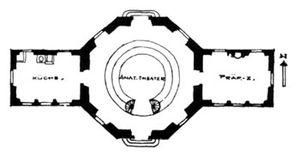
Plan de l'institut d'anatomie Senckenberg à Francfort-sur-le-Main.
Pour l'histoire de l'anatomie, un théâtre anatomique est un édifice spécialisé où l'on procédait à des dissections anatomiques en public durant les Temps modernes et au début de l'Époque contemporaine en Occident.